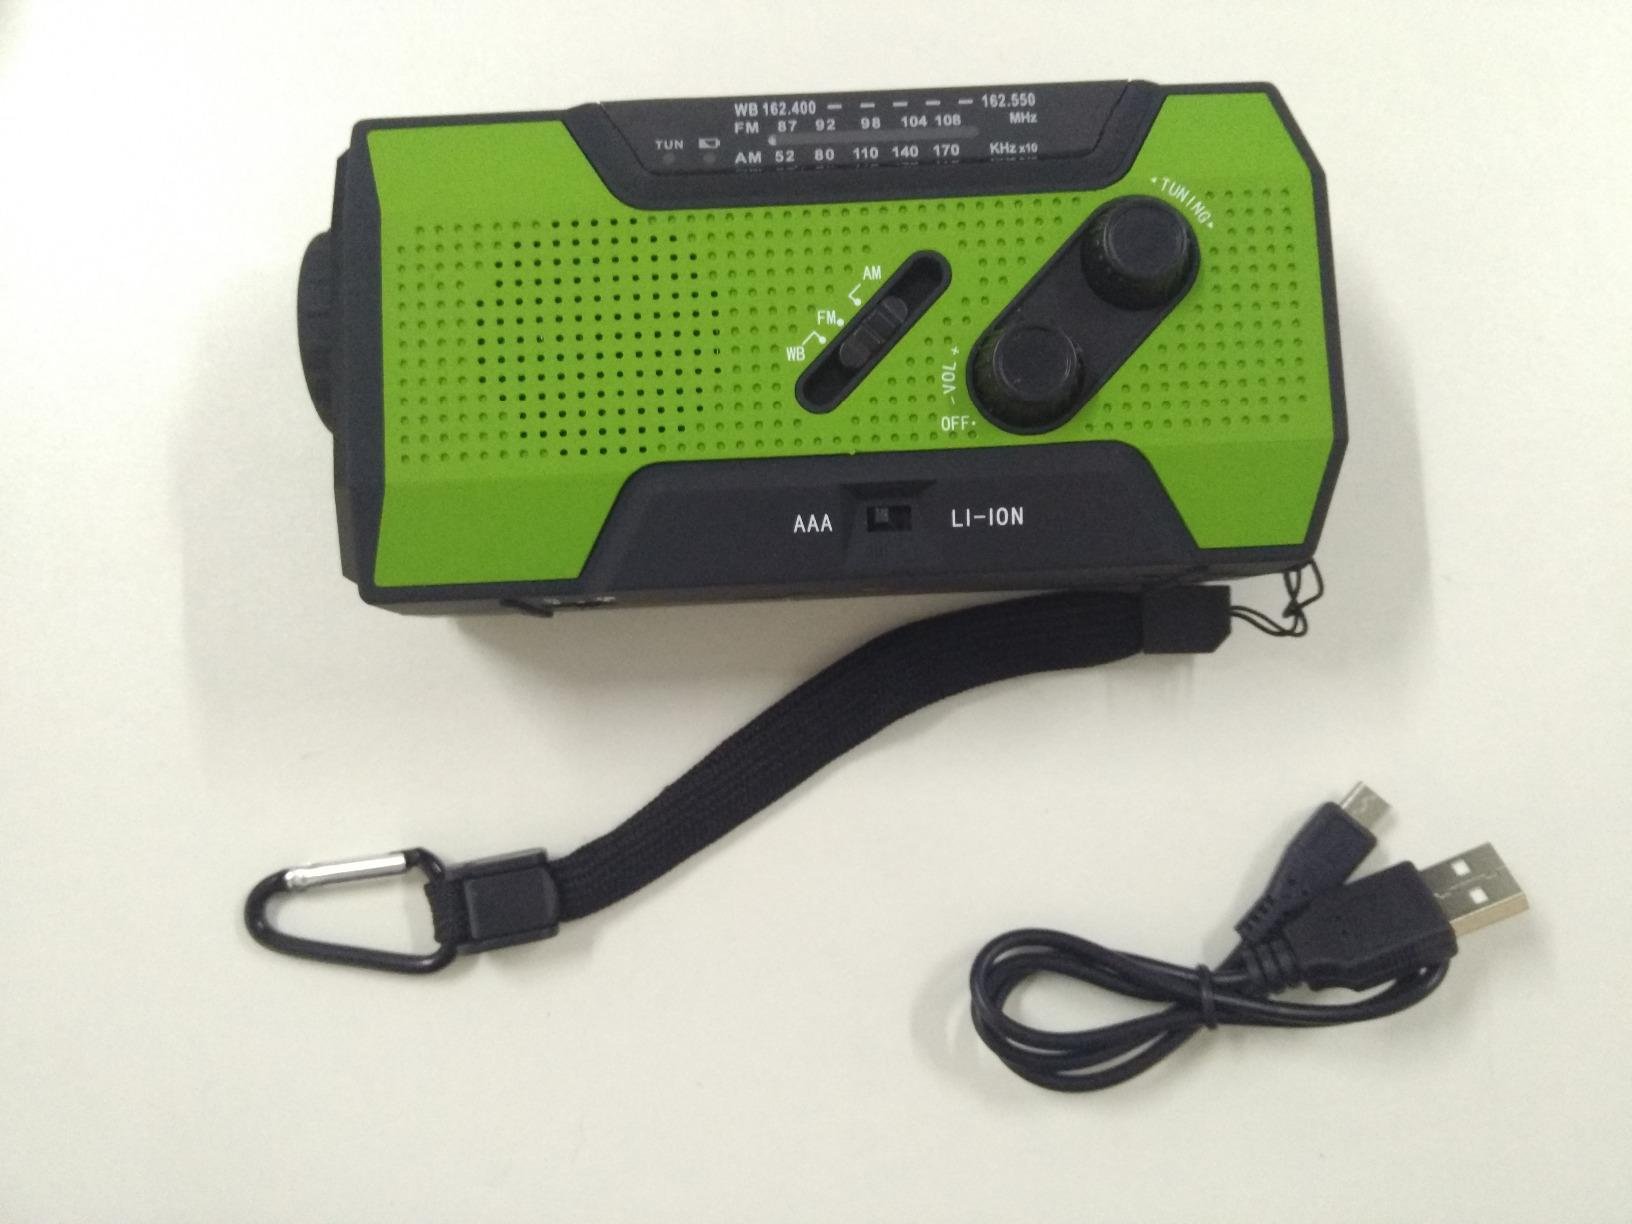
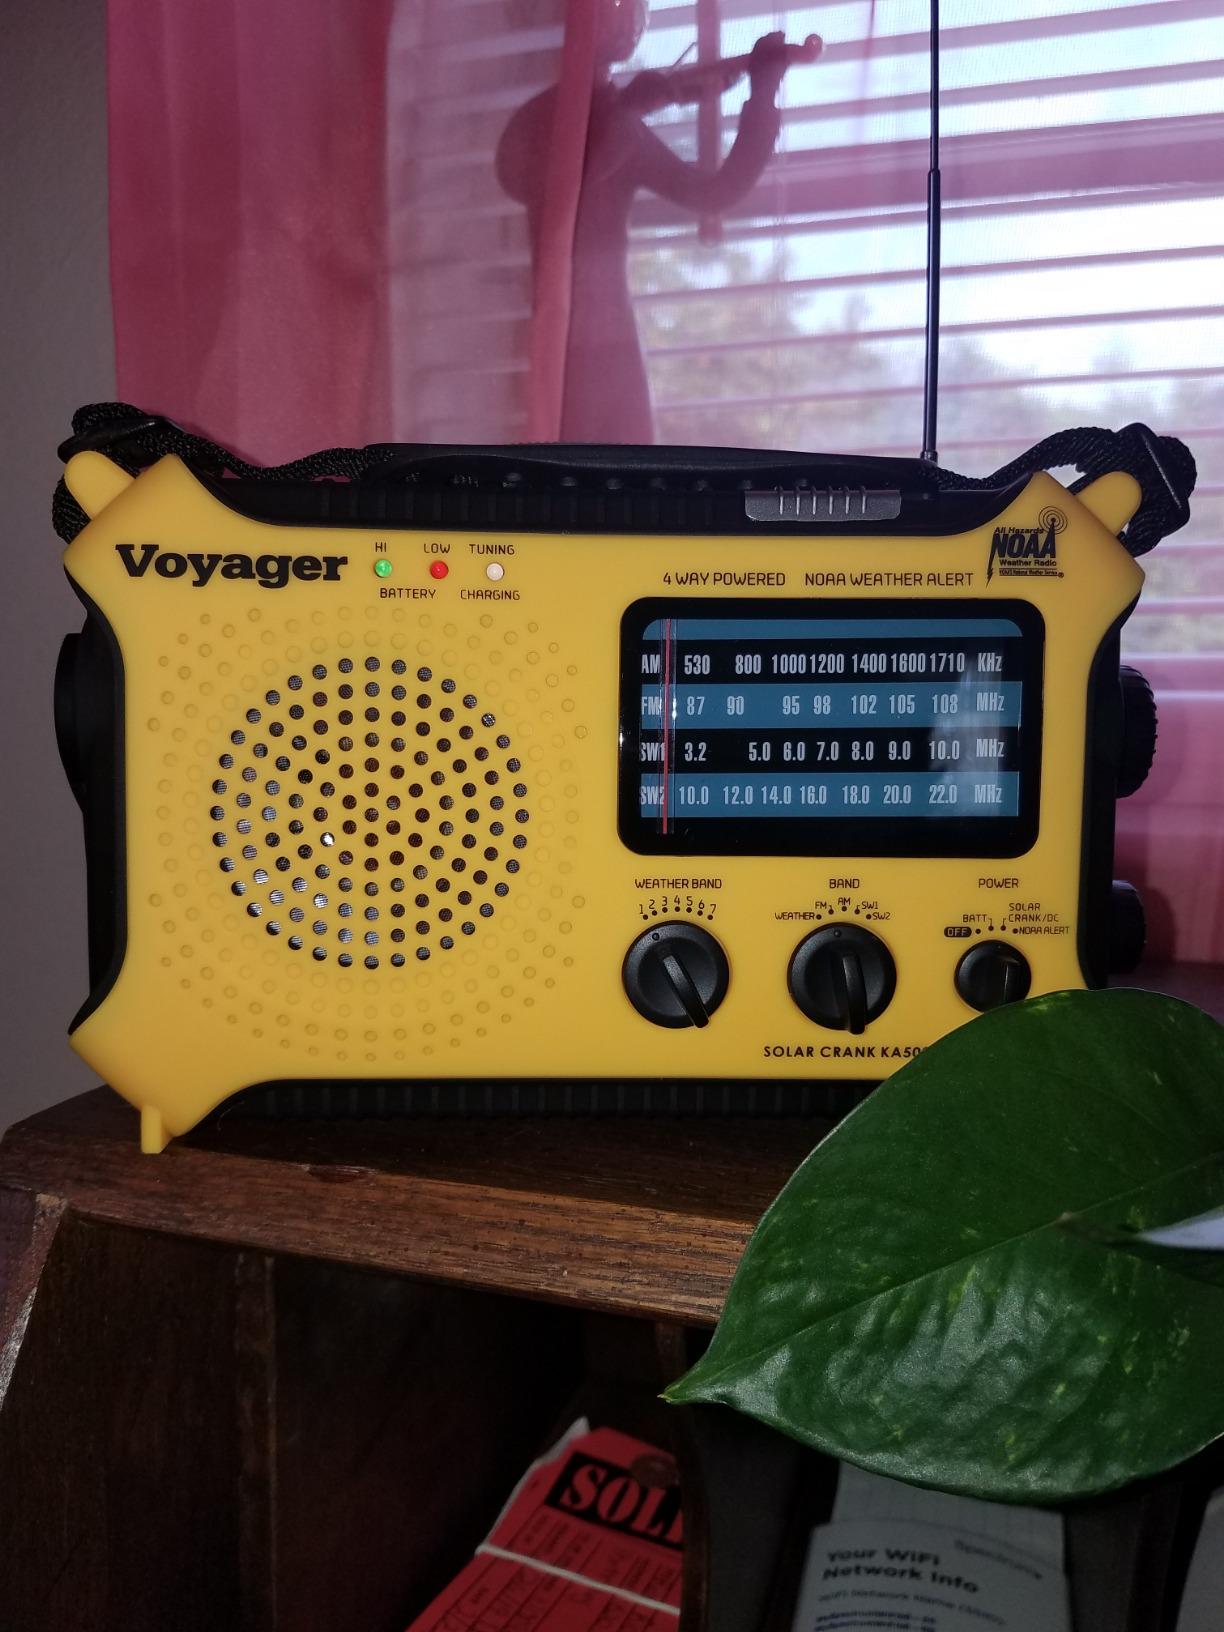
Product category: radio
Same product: no